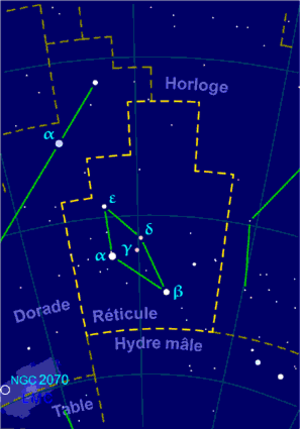
Carte pour la constellation Réticule Produite à l'aide du logiciel PP3
La liste des constellations astronomiques est présentée dans le tableau ci-dessous. Elles sont au nombre de 88 en 1930, d’après le travail d’Eugène Delporte ou de 89 si on se réfère au nombre actuel en fonction du site web de l’Union astronomique internationale. Parmi ce nombre de 89 constellations officielles, il est à noter que la constellation Navire Argo a été divisée en 3, ce qui ramènerait le nombre officiel de constellations complètes à 87 mais la constellation Serpens étant divisée par 2 parties, c'est la deuxième partie de Serpens qui est comptabilisée pour retomber sur 88.
Le Réticule est une constellation de l'hémisphère sud, l'une des plus petites et les moins lumineuses du ciel.